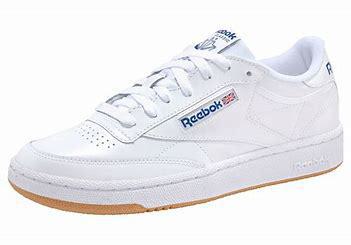
Brand: Reebok
Model: Classic